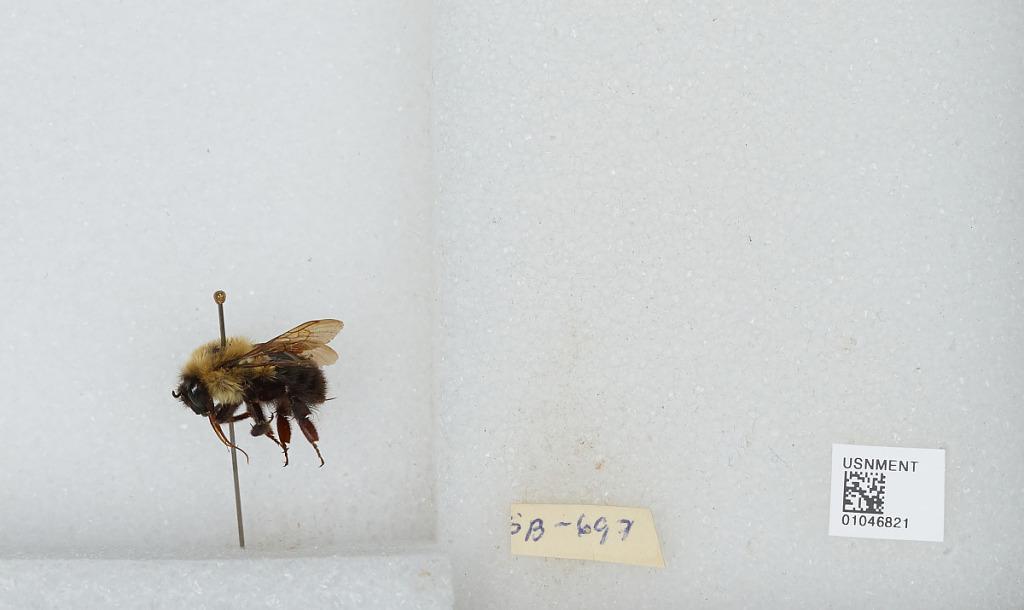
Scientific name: Bombus sp.